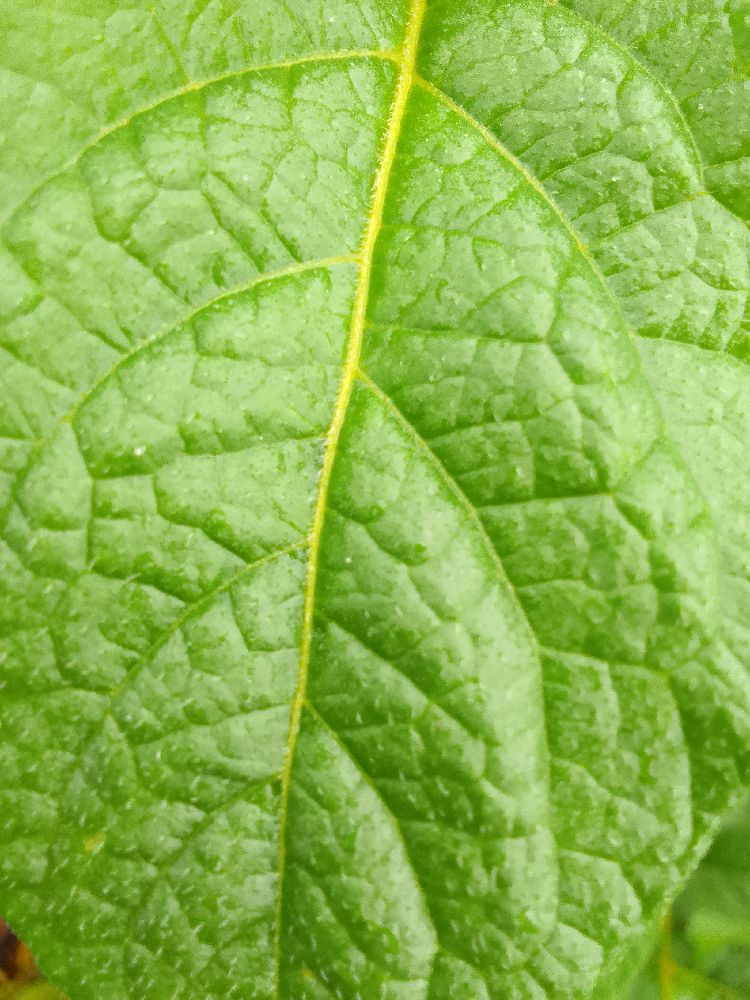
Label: Healthy